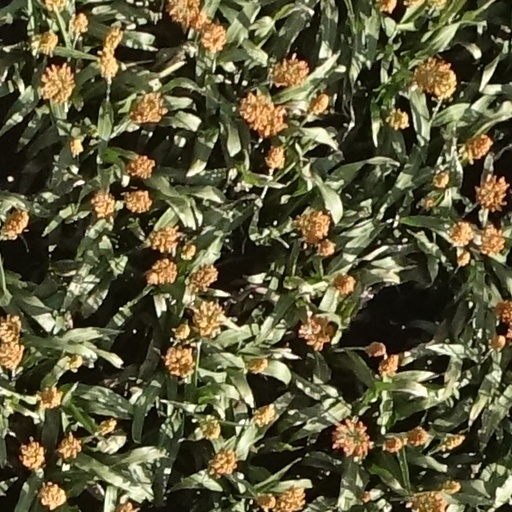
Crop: sorghum